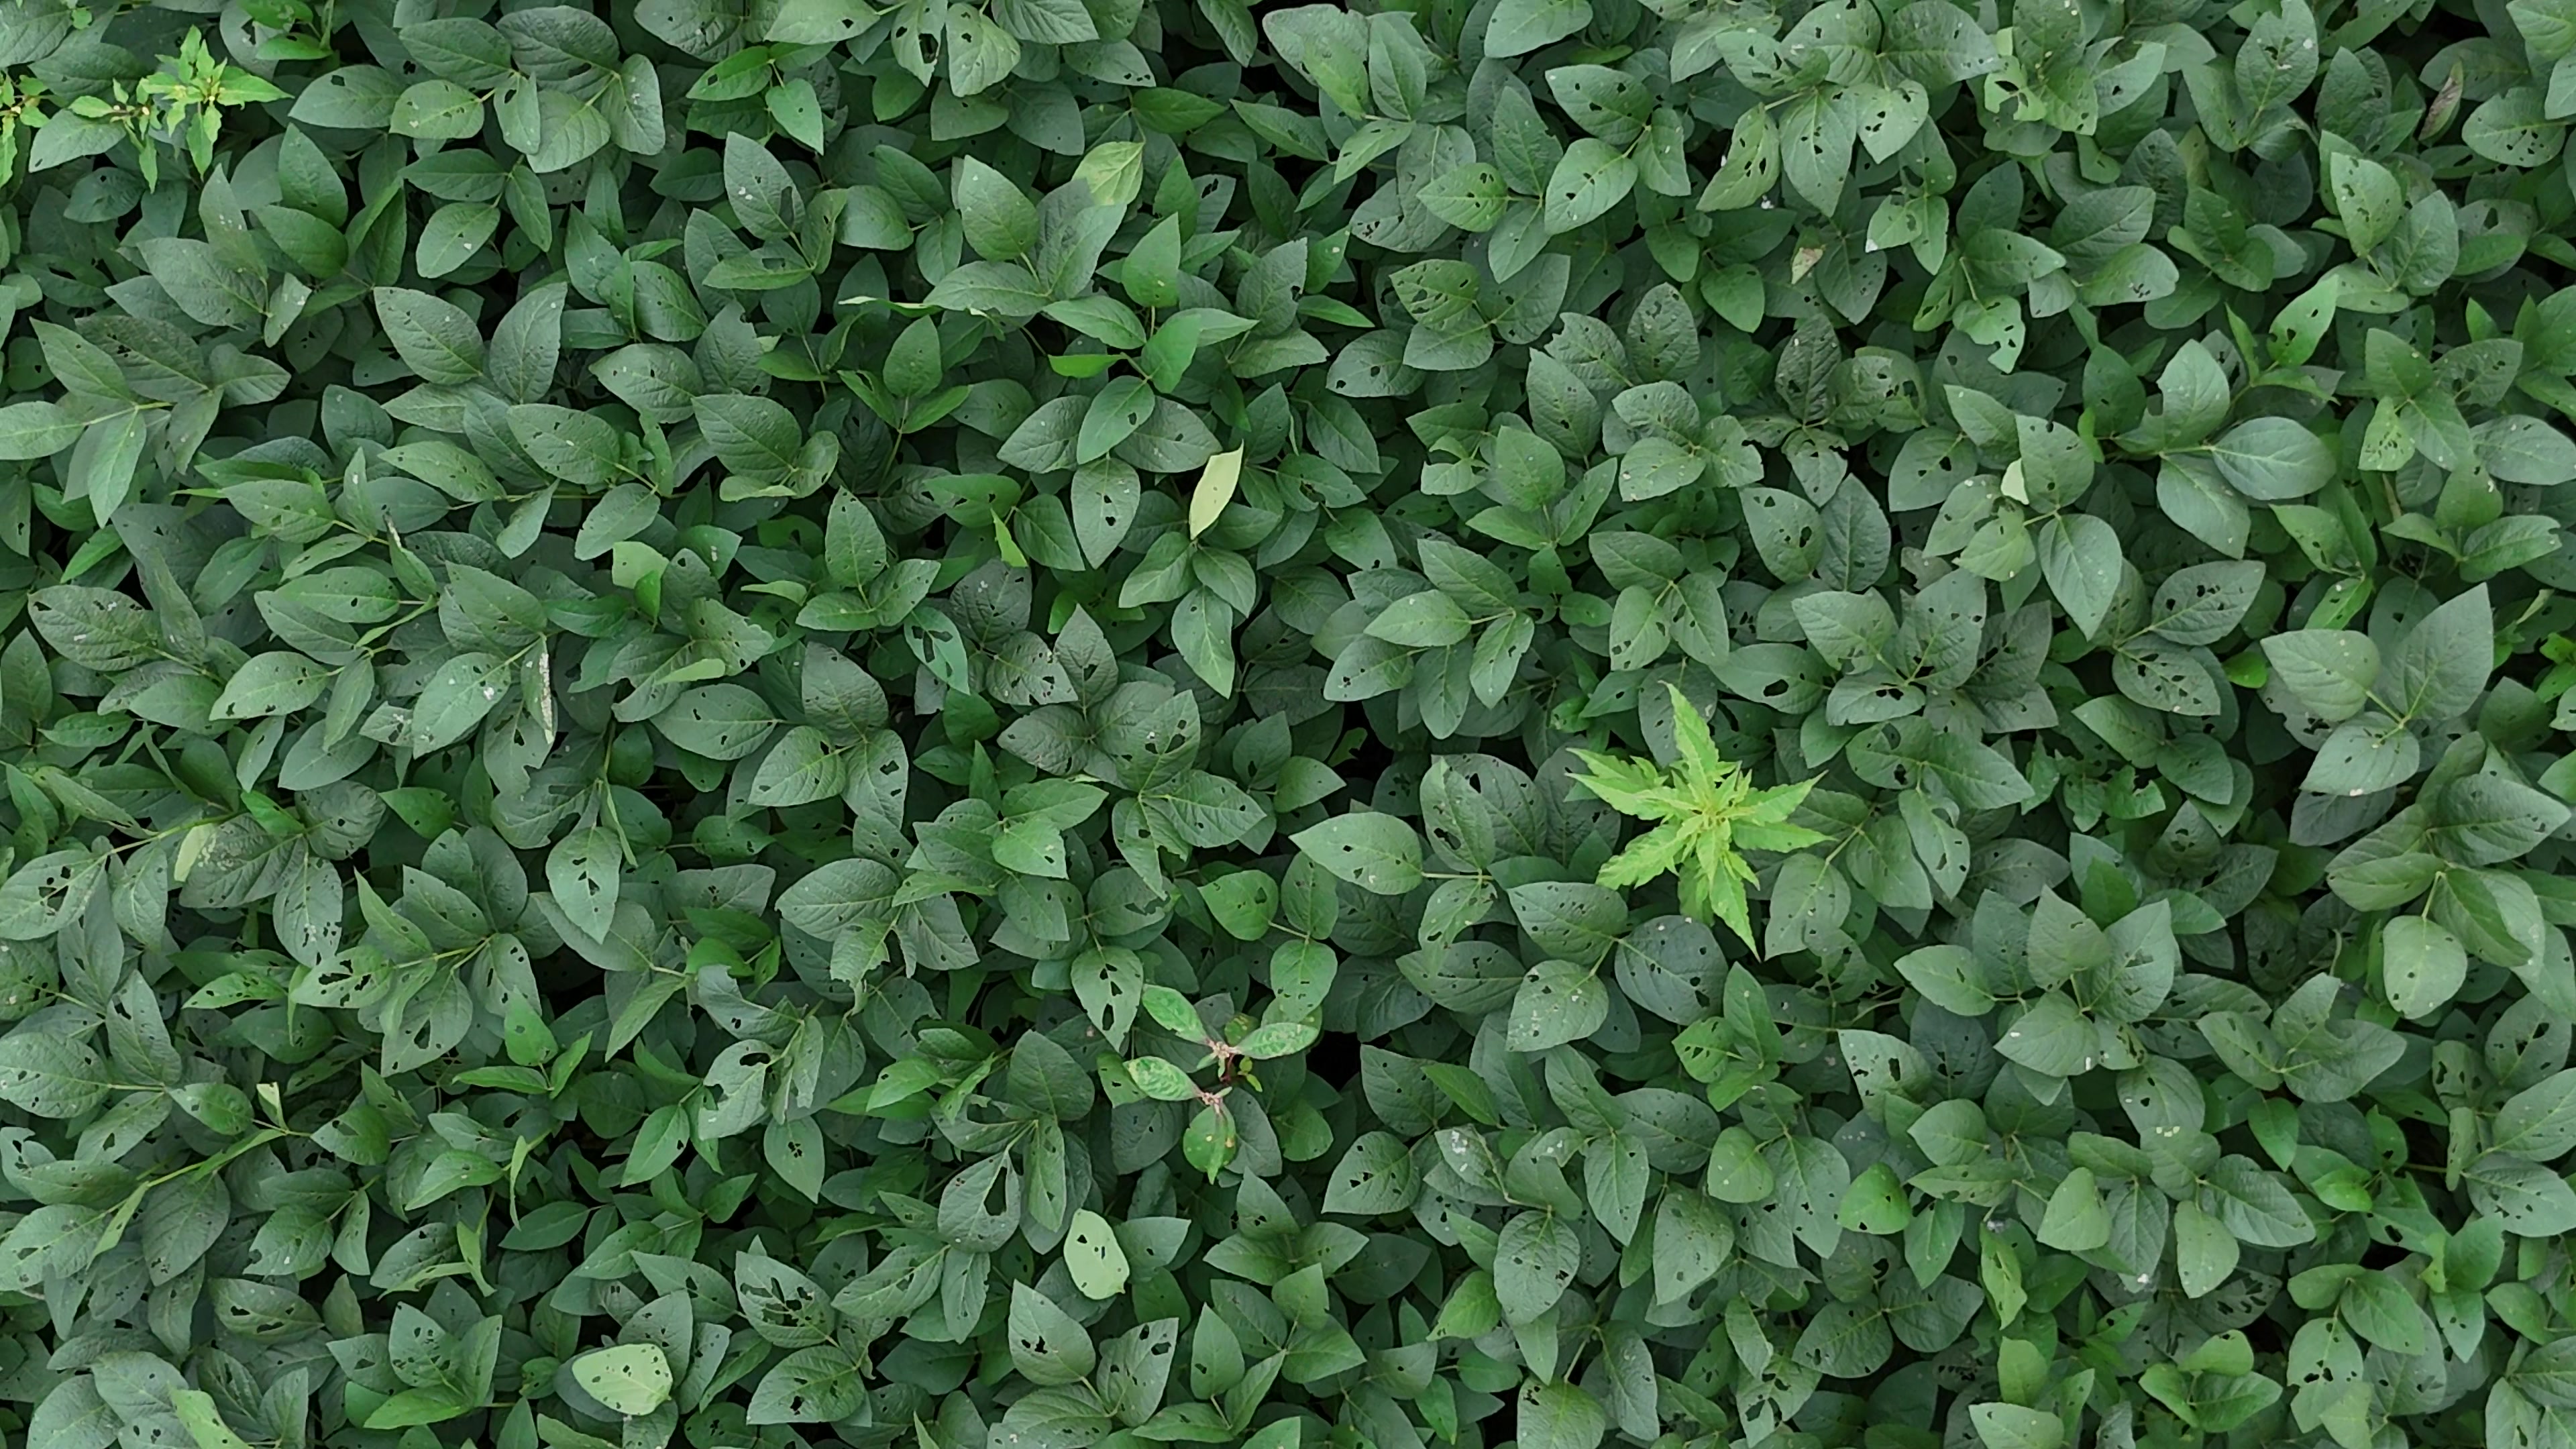
Label: Semilooper_Pest